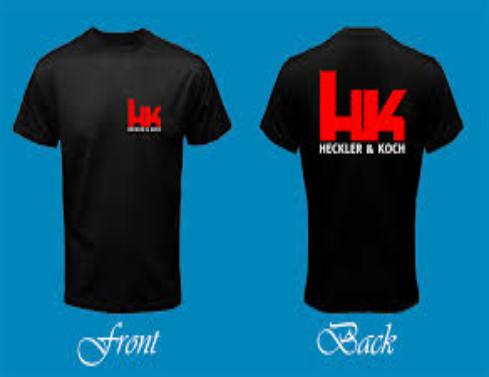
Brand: Heckler & Koch
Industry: Clothes